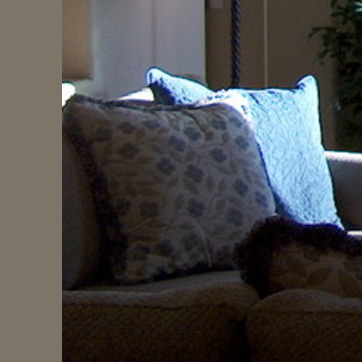
Material: fabric